Jan Nowicki

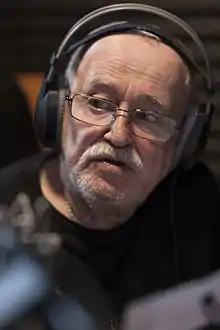
Nowicki in 2017

He had two children, Sajana Nowicka and Łukasz Nowicki, a television presenter, journalist, and actor known for his work in theatre, film, and dubbing.